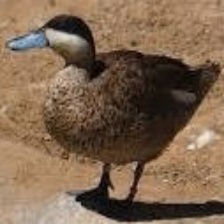
Species: PUNA TEAL
Scientific name: ANAS PUNA
ImageNet parent category: drake